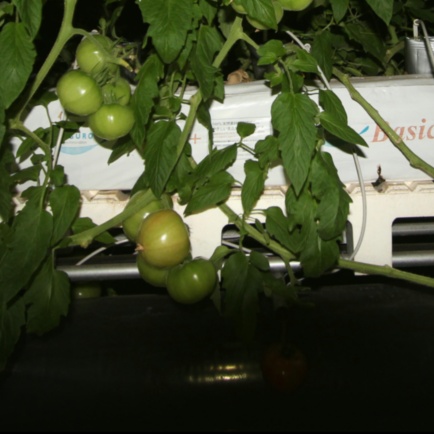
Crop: tomato